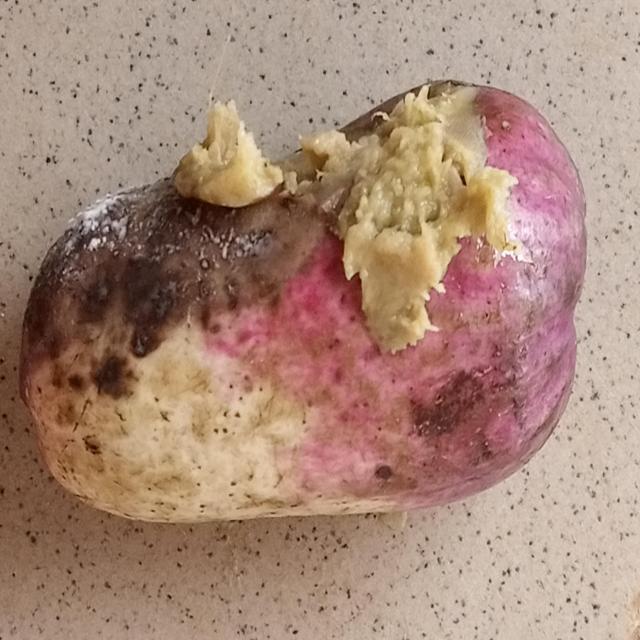
Plum grade: rotten